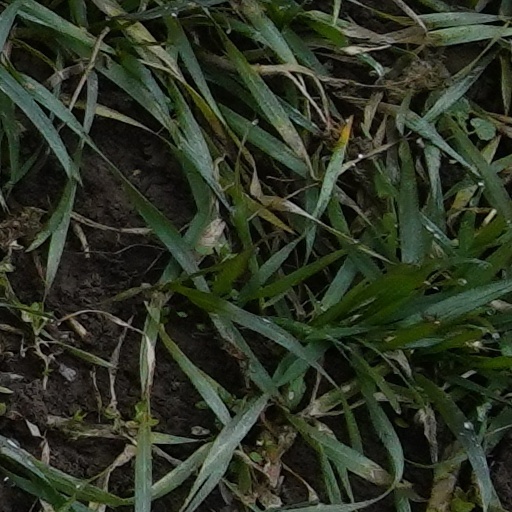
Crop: wheat